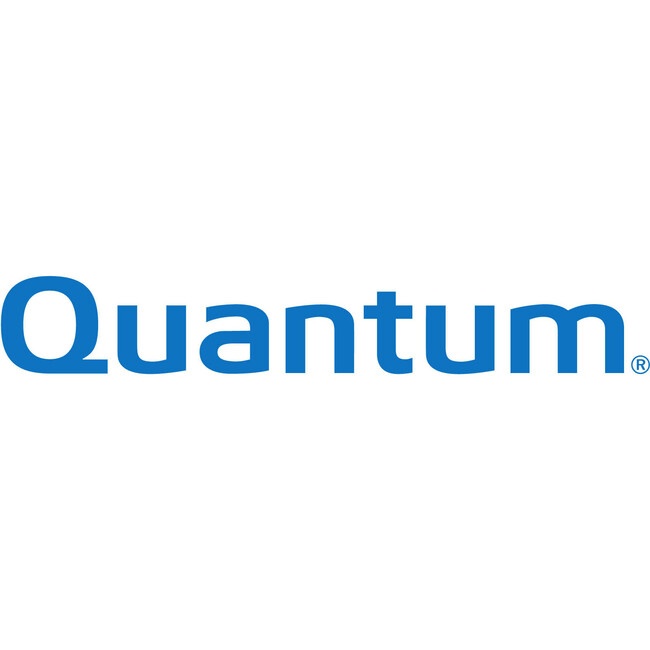
Quantum StorageCare Bronze Support Plan - 1 Year - Service
Quantum's Bronze Support Plan is an economical choice for single-site storage environments or non-critical operations. Quantum Bronze customers get free telephone support and next business day on-site service, making it ideal for small or mid-size organizations that want a cost effective, yet responsive support solution. Protects your investment and adds value with increased reliability Phone Support service included to resolve your problems
Brand: Quantum Corporation
Category: Product Add-Ons > Extended Warranties